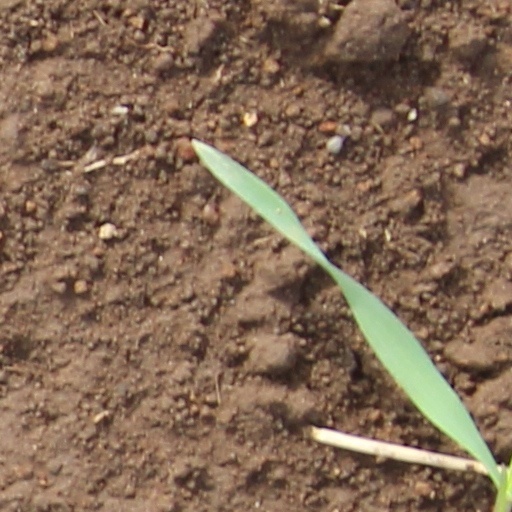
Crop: wheat